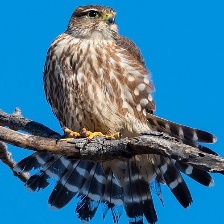
Species: MERLIN
Scientific name: FALCO COLUMBARIUS